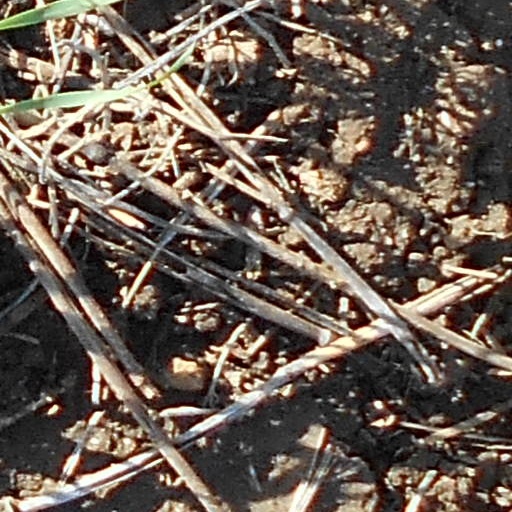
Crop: wheat